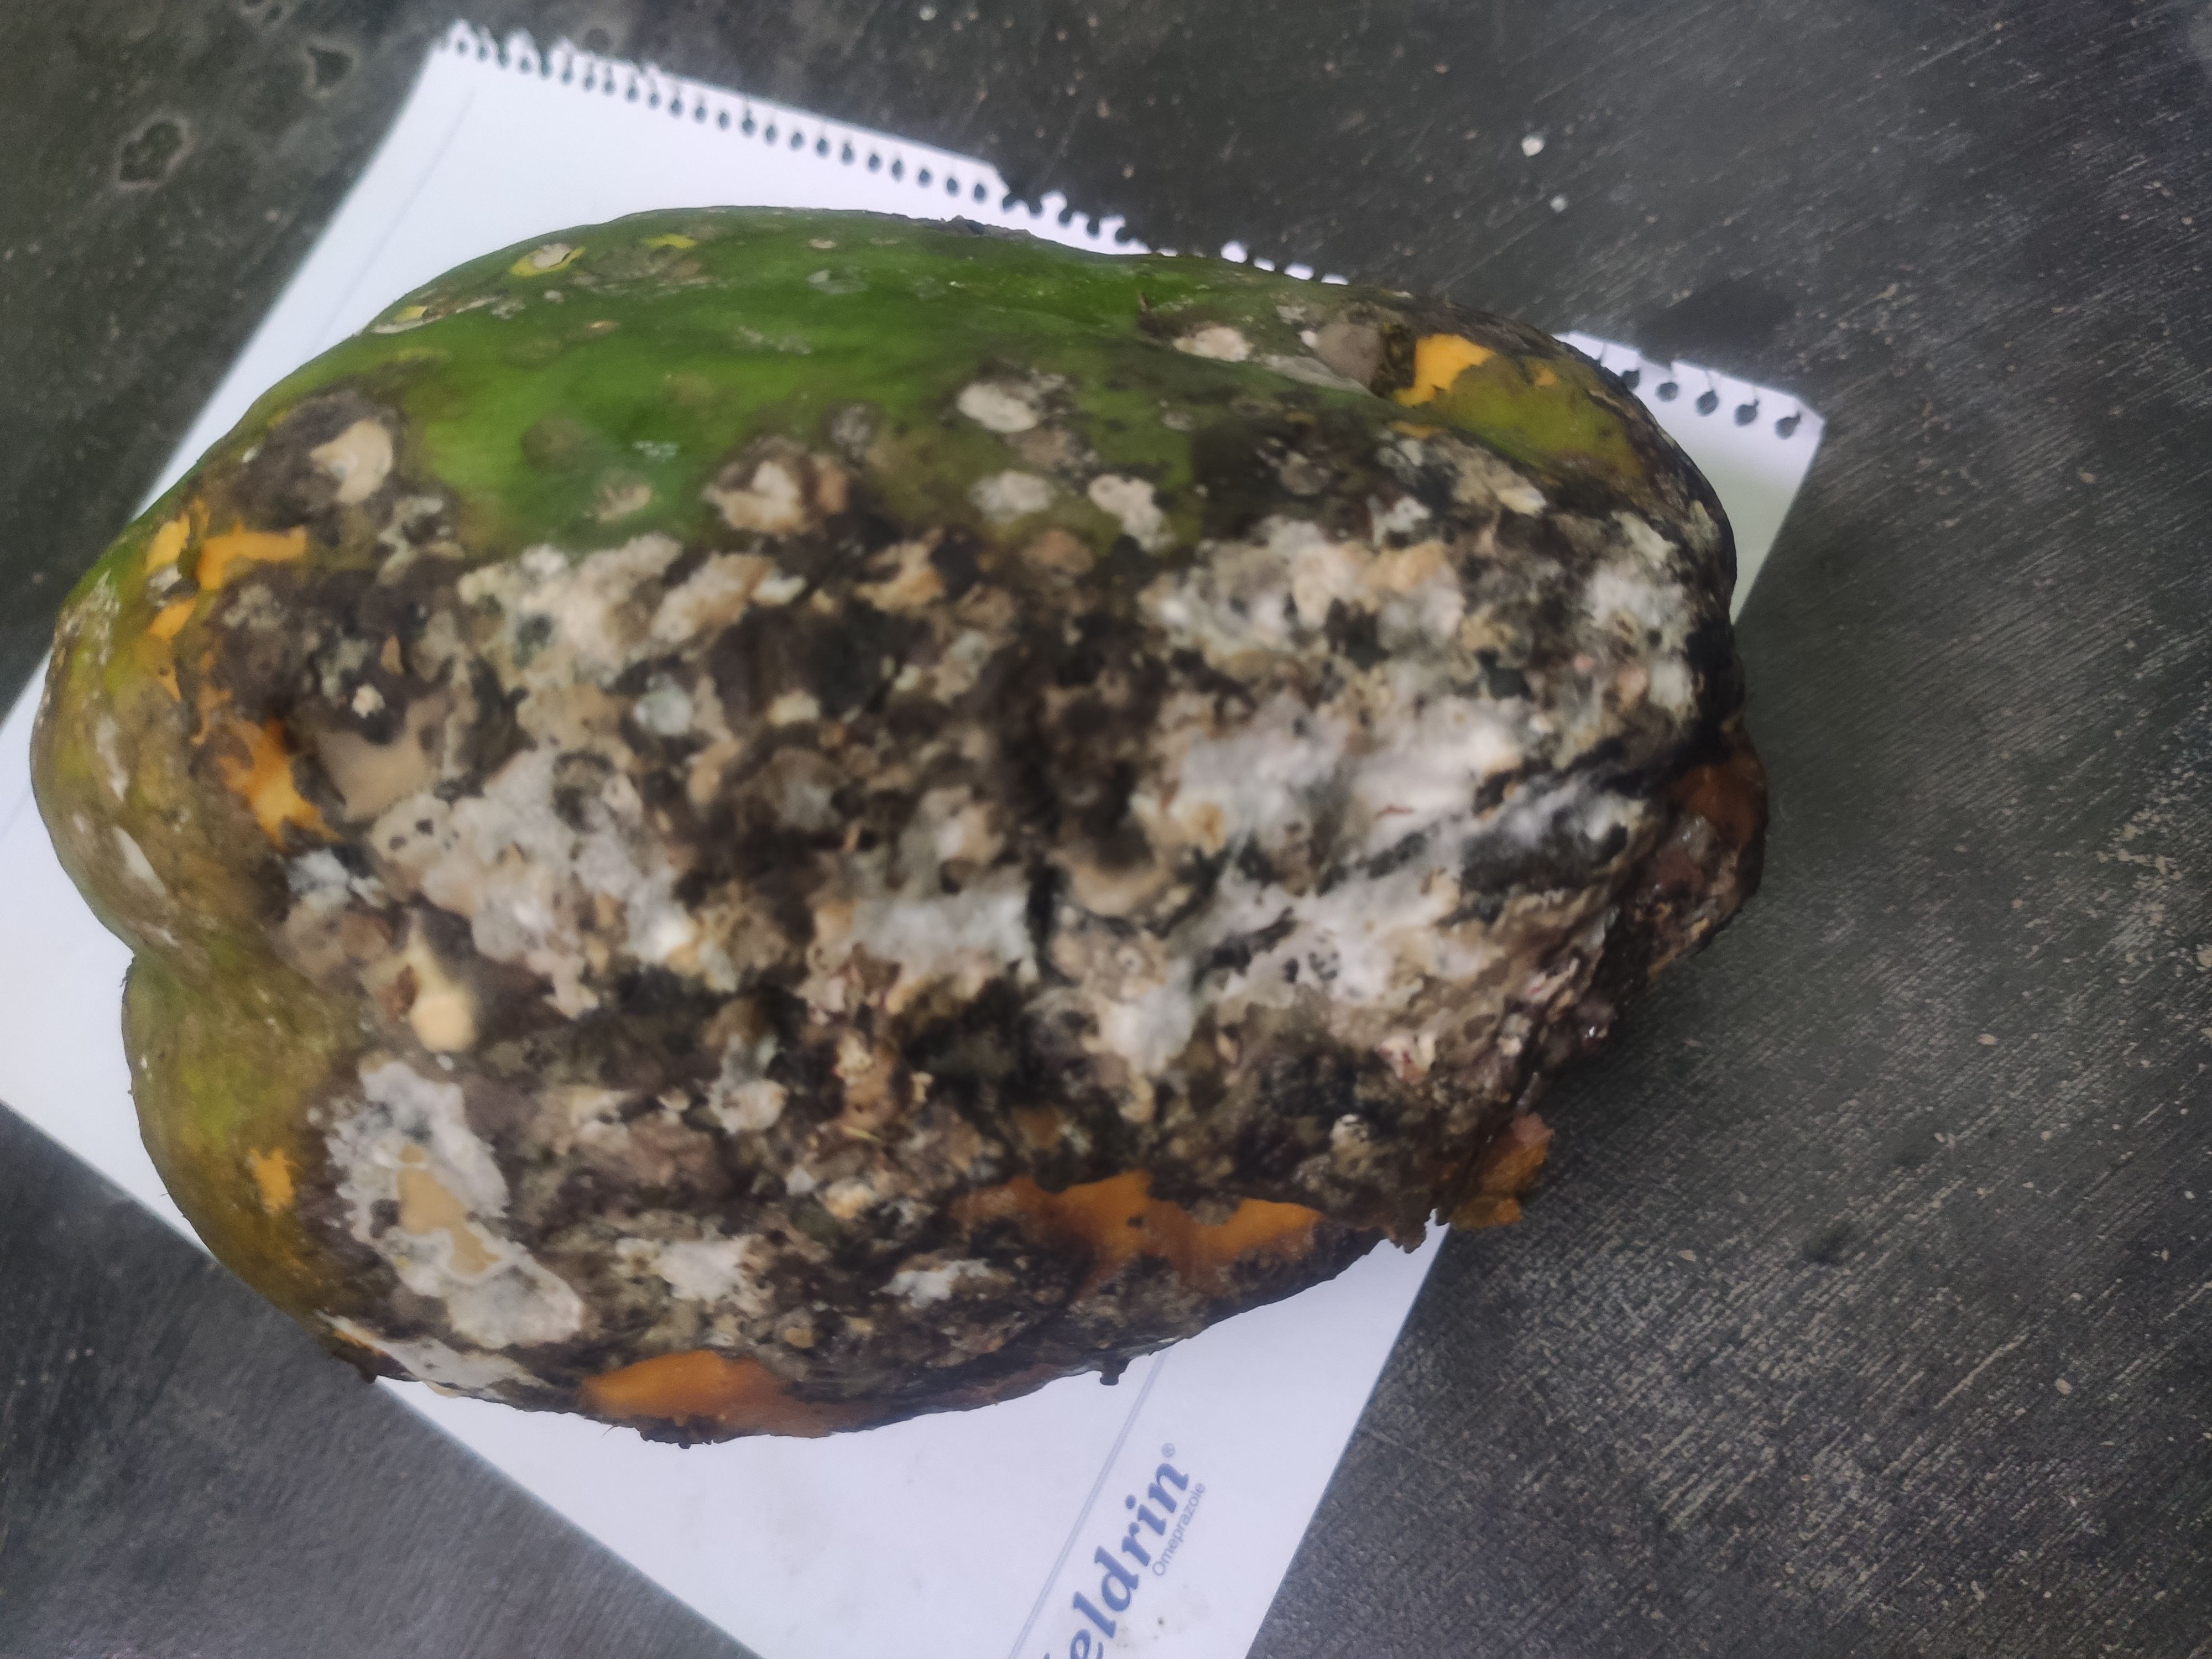
Fruit: papayas
Grade: 3rd-grade